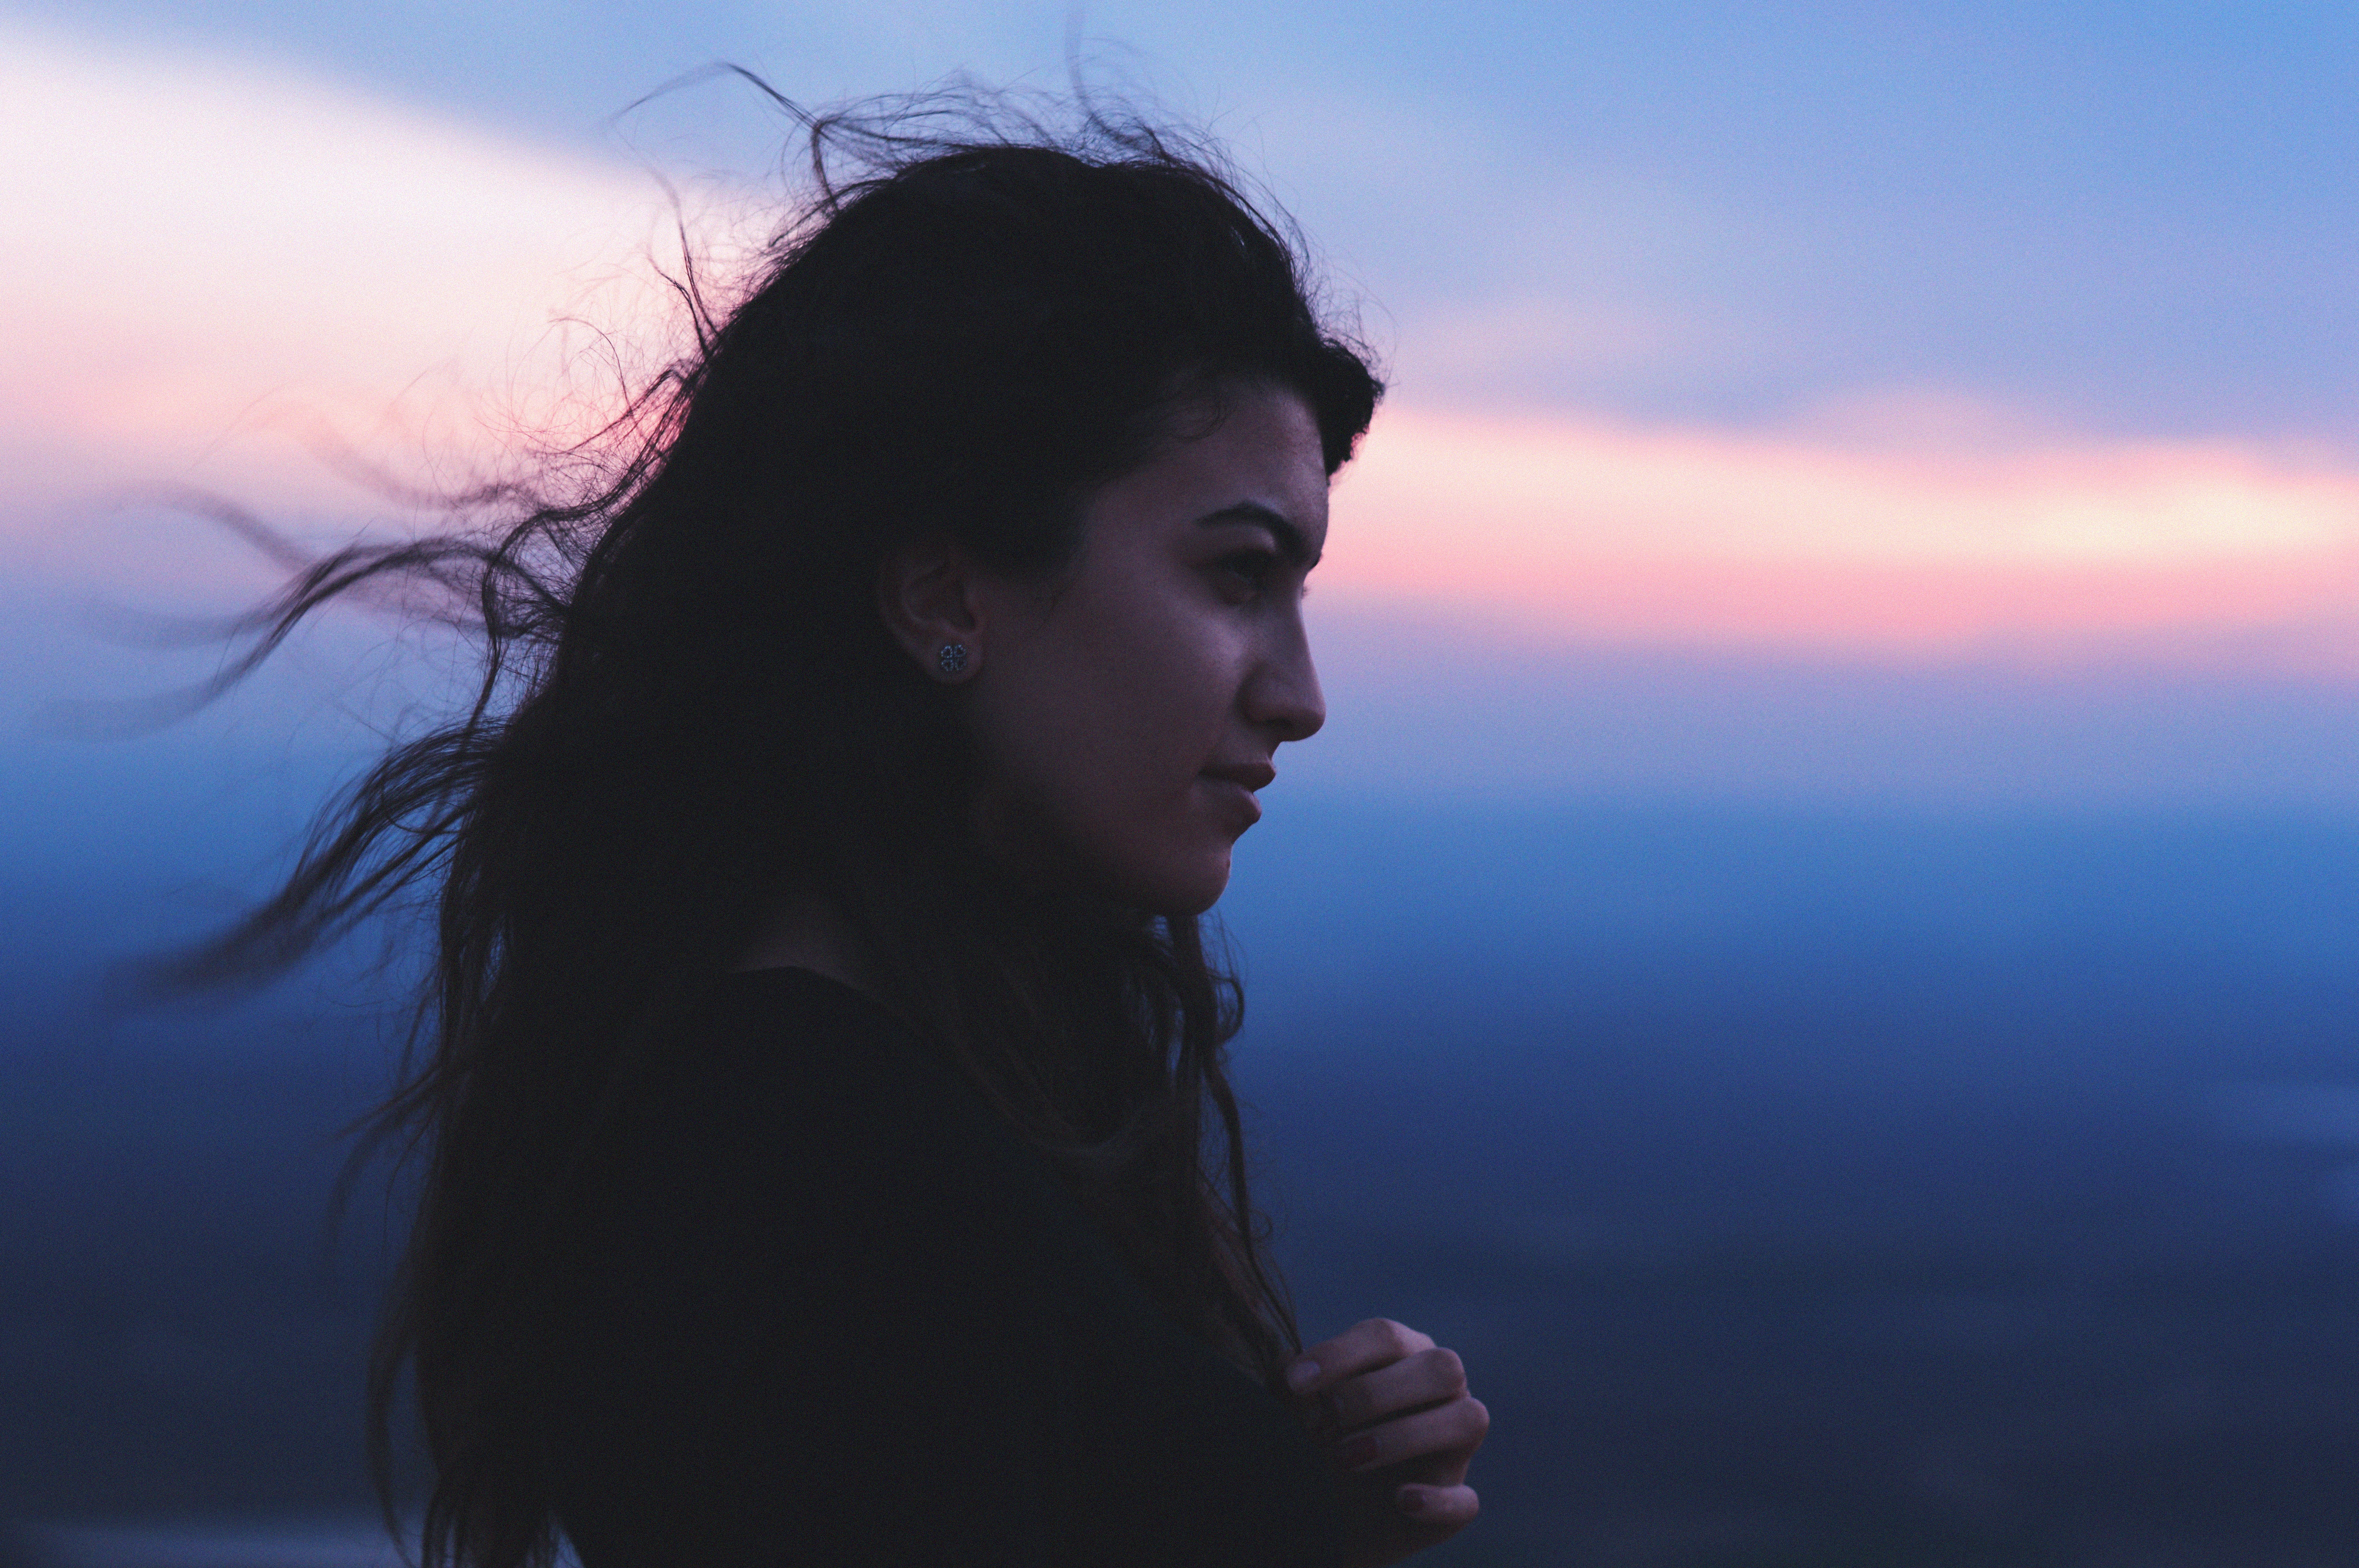
sea, cloud, sky, sunset, sunlight, morning, reflection, blue, beauty, emotion, interaction